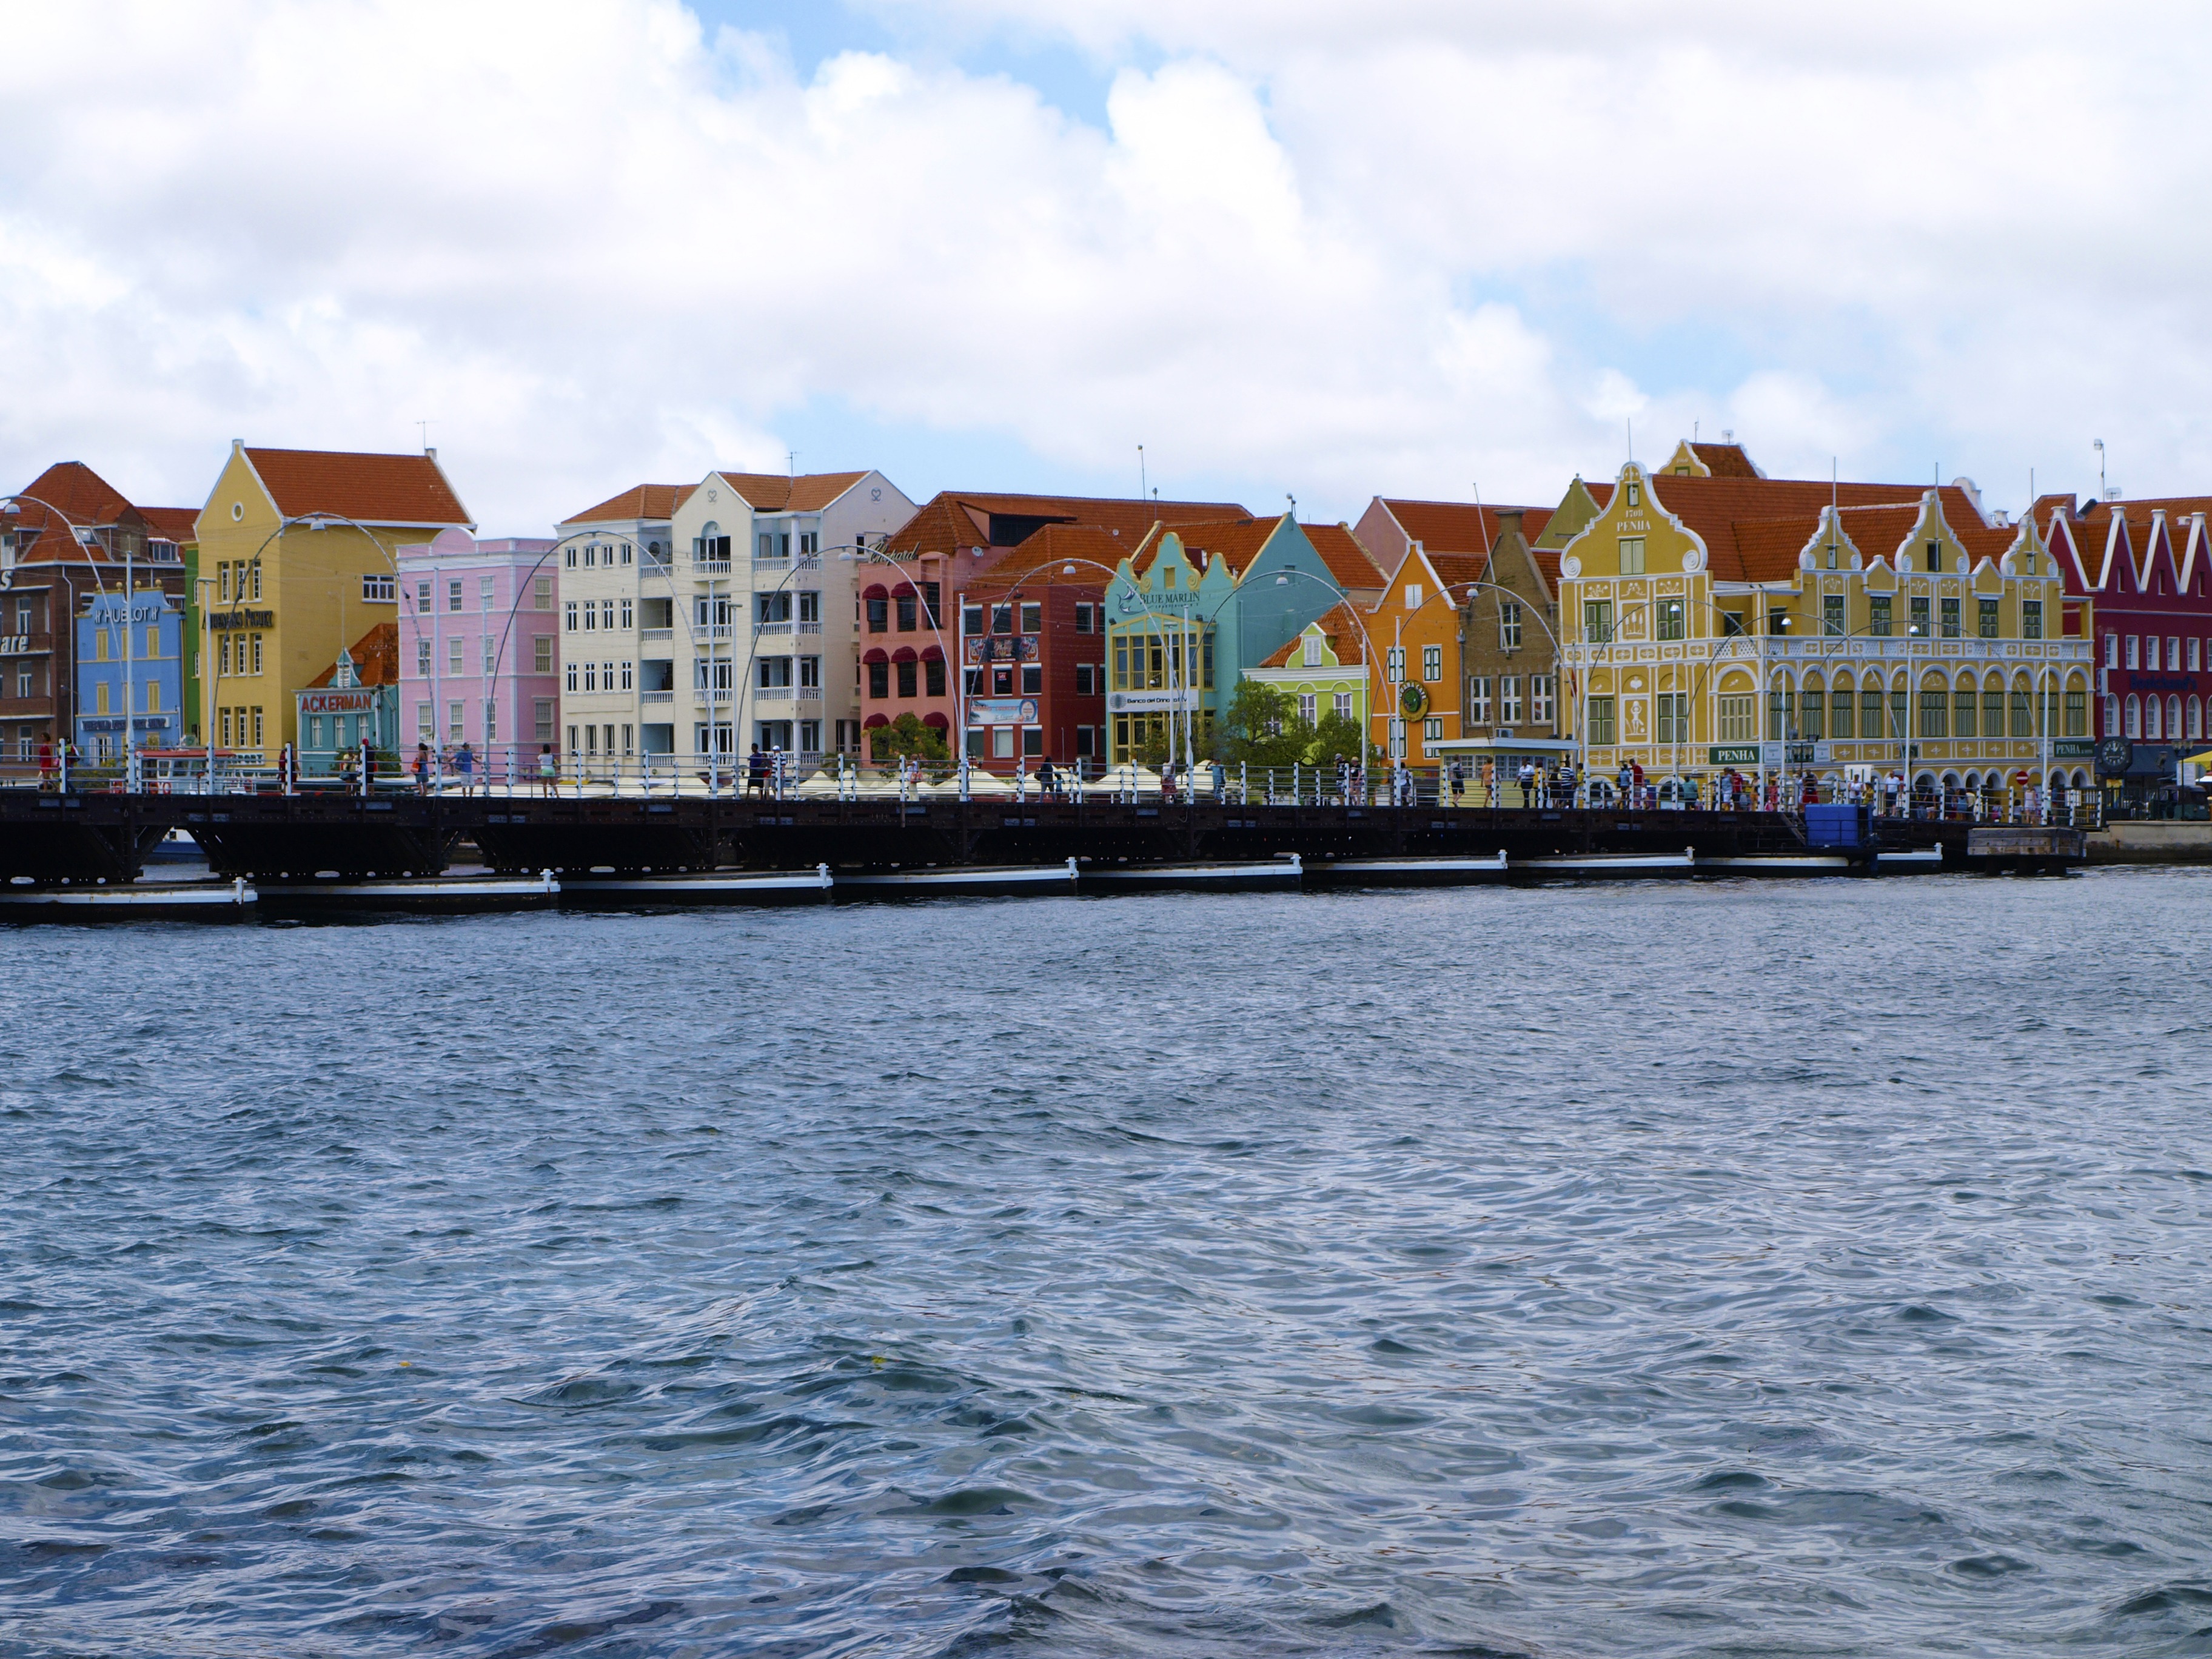
sea, coast, water, dock, boat, bridge, skyline, lake, city, river, cityscape, vehicle, bay, island, harbor, marina, port, colorful, waterway, world heritage, capital, boating, homes, channel, promenade, antilles, curacao, abc islands, willemstad, pontoon bridge, sint annabaai, punda, koningin emma brug